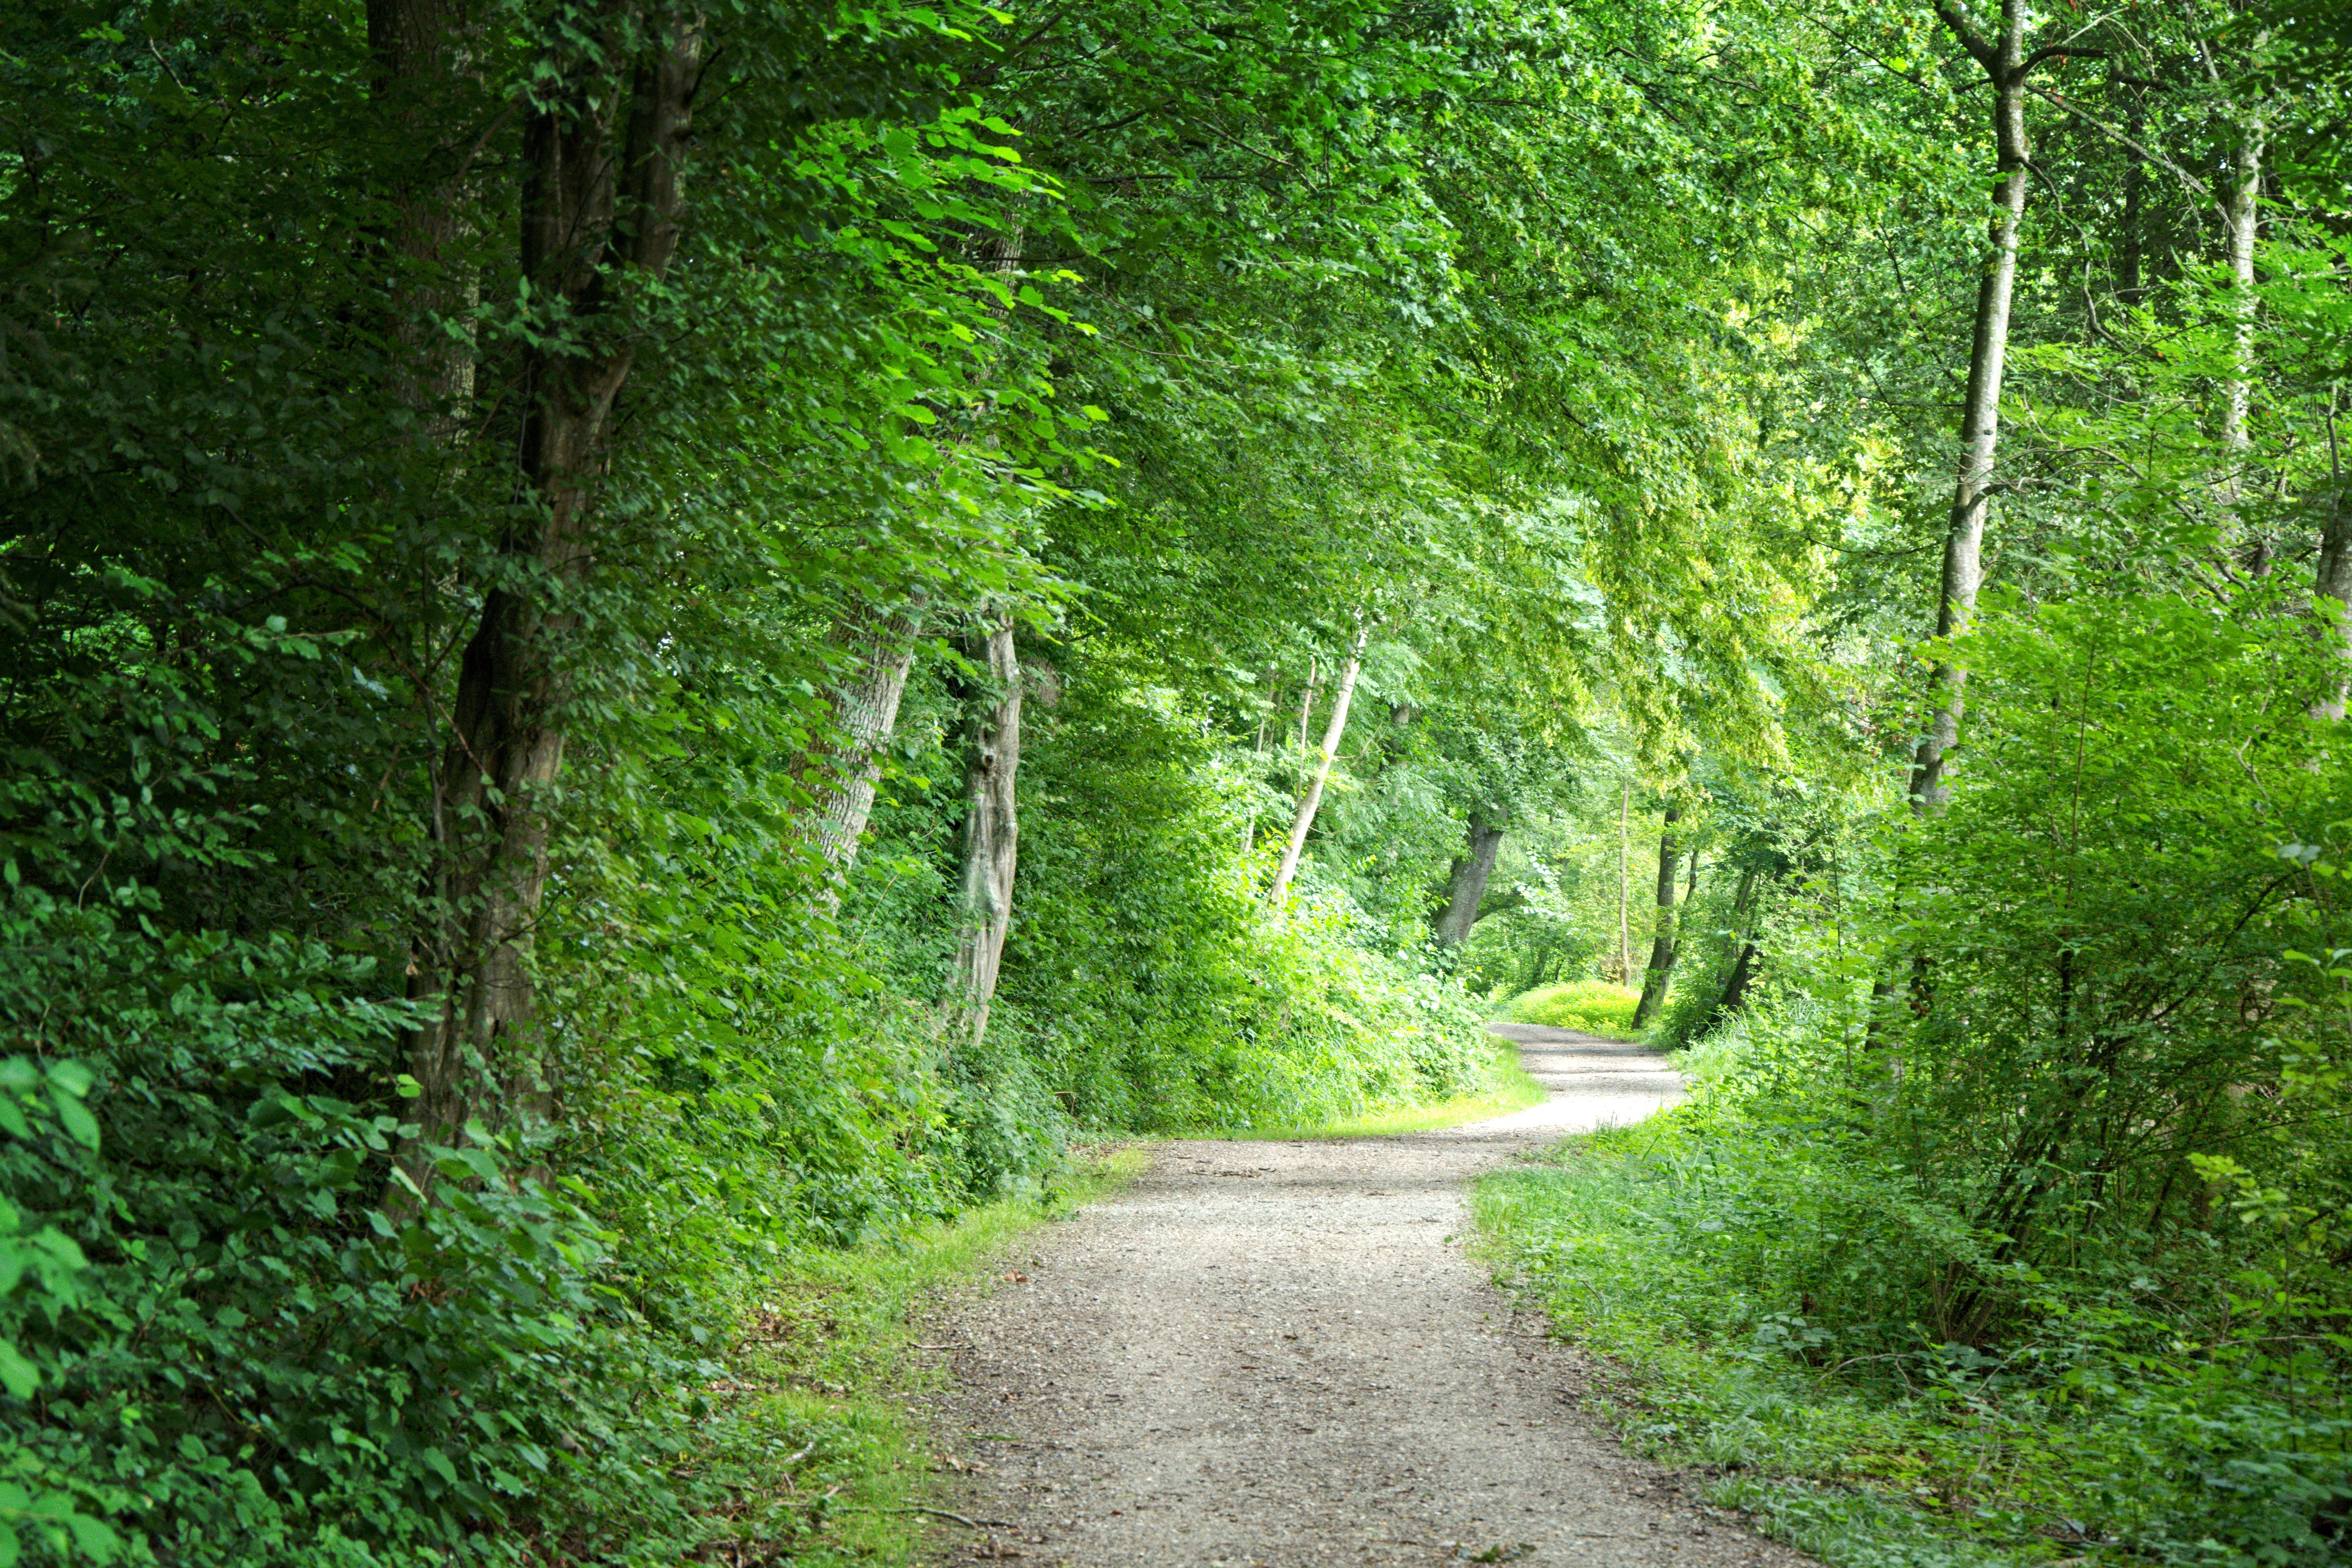
tree, nature, forest, hiking, trail, sunlight, leaf, green, jungle, relax, holiday, leisure, lane, trees, vegetation, rainforest, deciduous, woodland, habitat, away, nature trail, ecosystem, recovery, forest path, forest road, biome, old growth forest, natural environment, woody plant, temperate broadleaf and mixed forest, temperate coniferous forest